Julian Bannerman

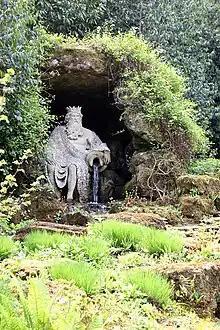
Neptune Grotto at Woolbeding Garden

In 1989 Julian and Isabel were invited to join a team building a modern grotto under British sculptor Simon Verity at Leeds Castle in Kent. This led to their first major commission by Jacob Rothschild at Waddesdon Manor where they re-purposed the Dairy Buildings into an office and events venue and restored the water and rock gardens at the Dairy. Their work there won Civic Trust and Europa Nostra awards which skyrocketed their career. Following that they were commissioned to create a stumpery at Highgrove House by King Charles III in the late 1990s.